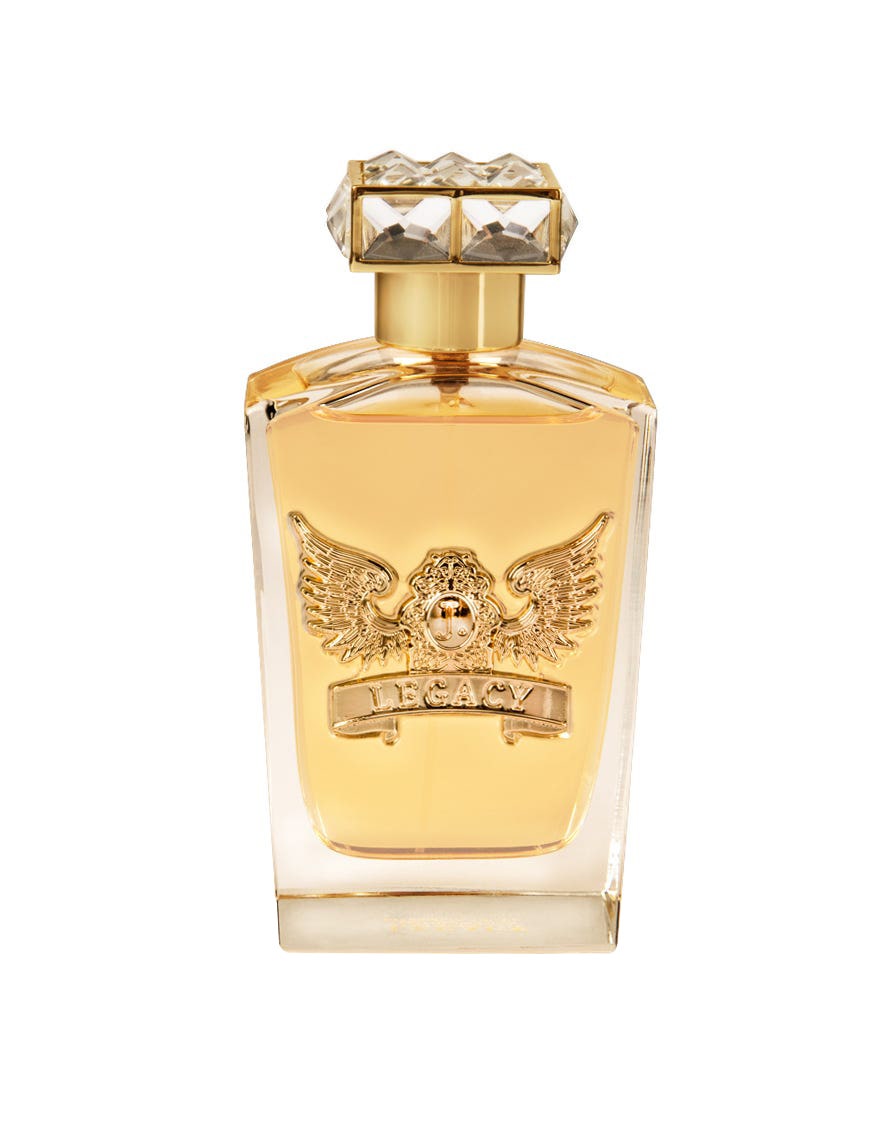
gold angel eap perfume